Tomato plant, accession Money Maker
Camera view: vertical (180 deg); turntable rotation: 60 degrees
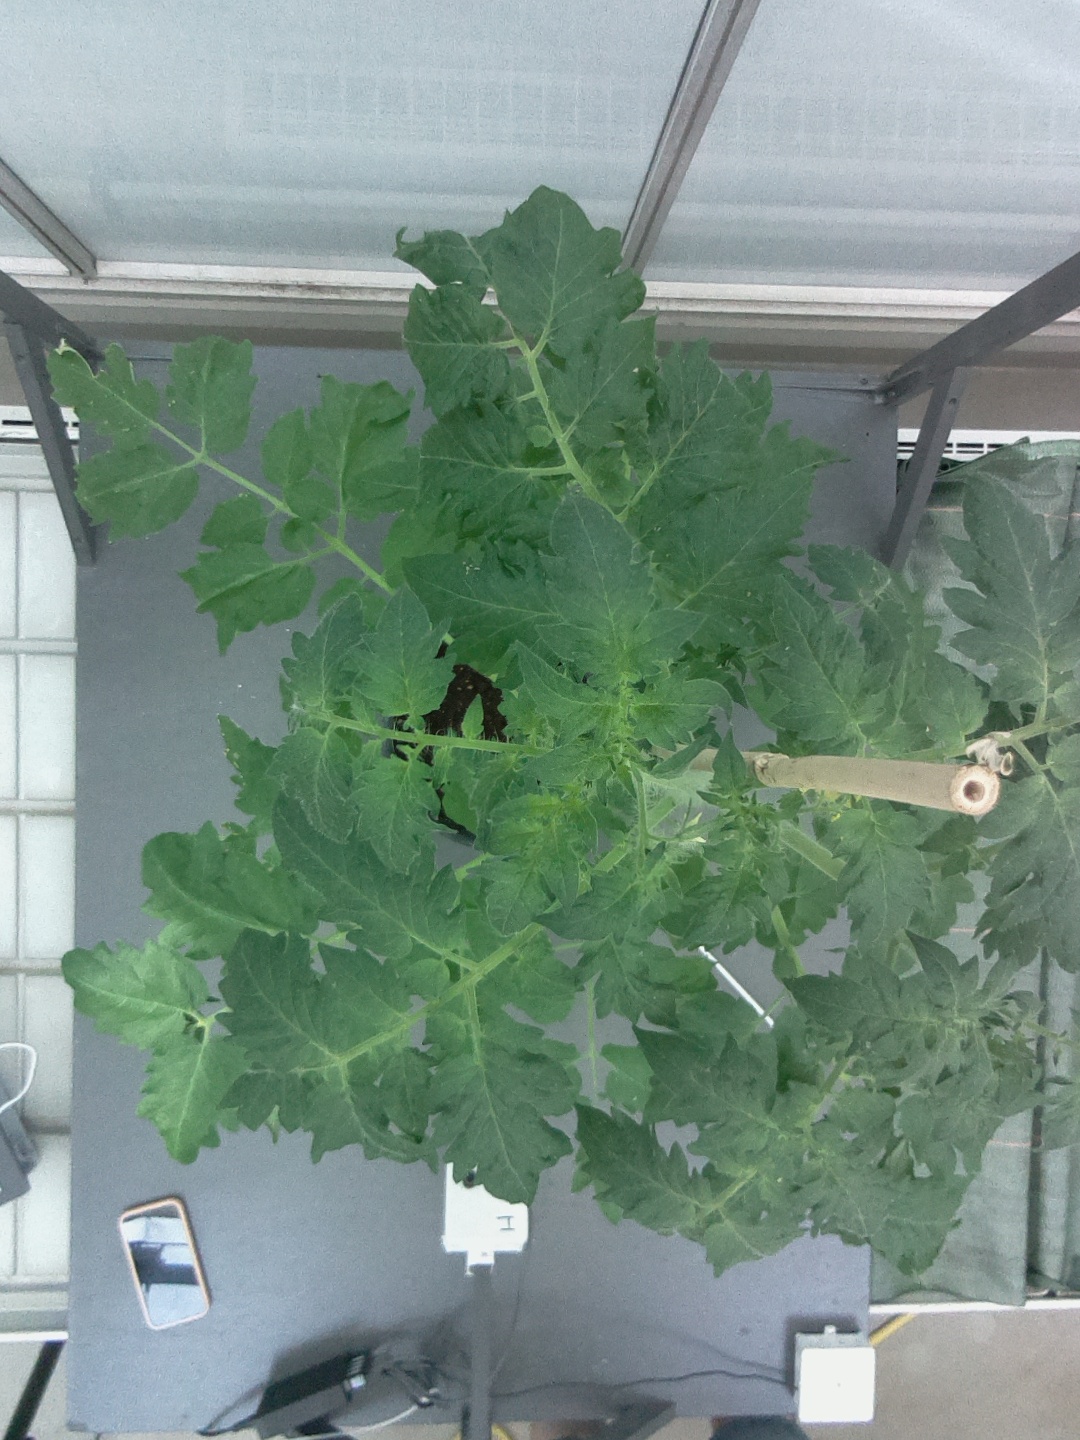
BBCH growth stage 63: 30%-40% of flowers open